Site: brandenburg
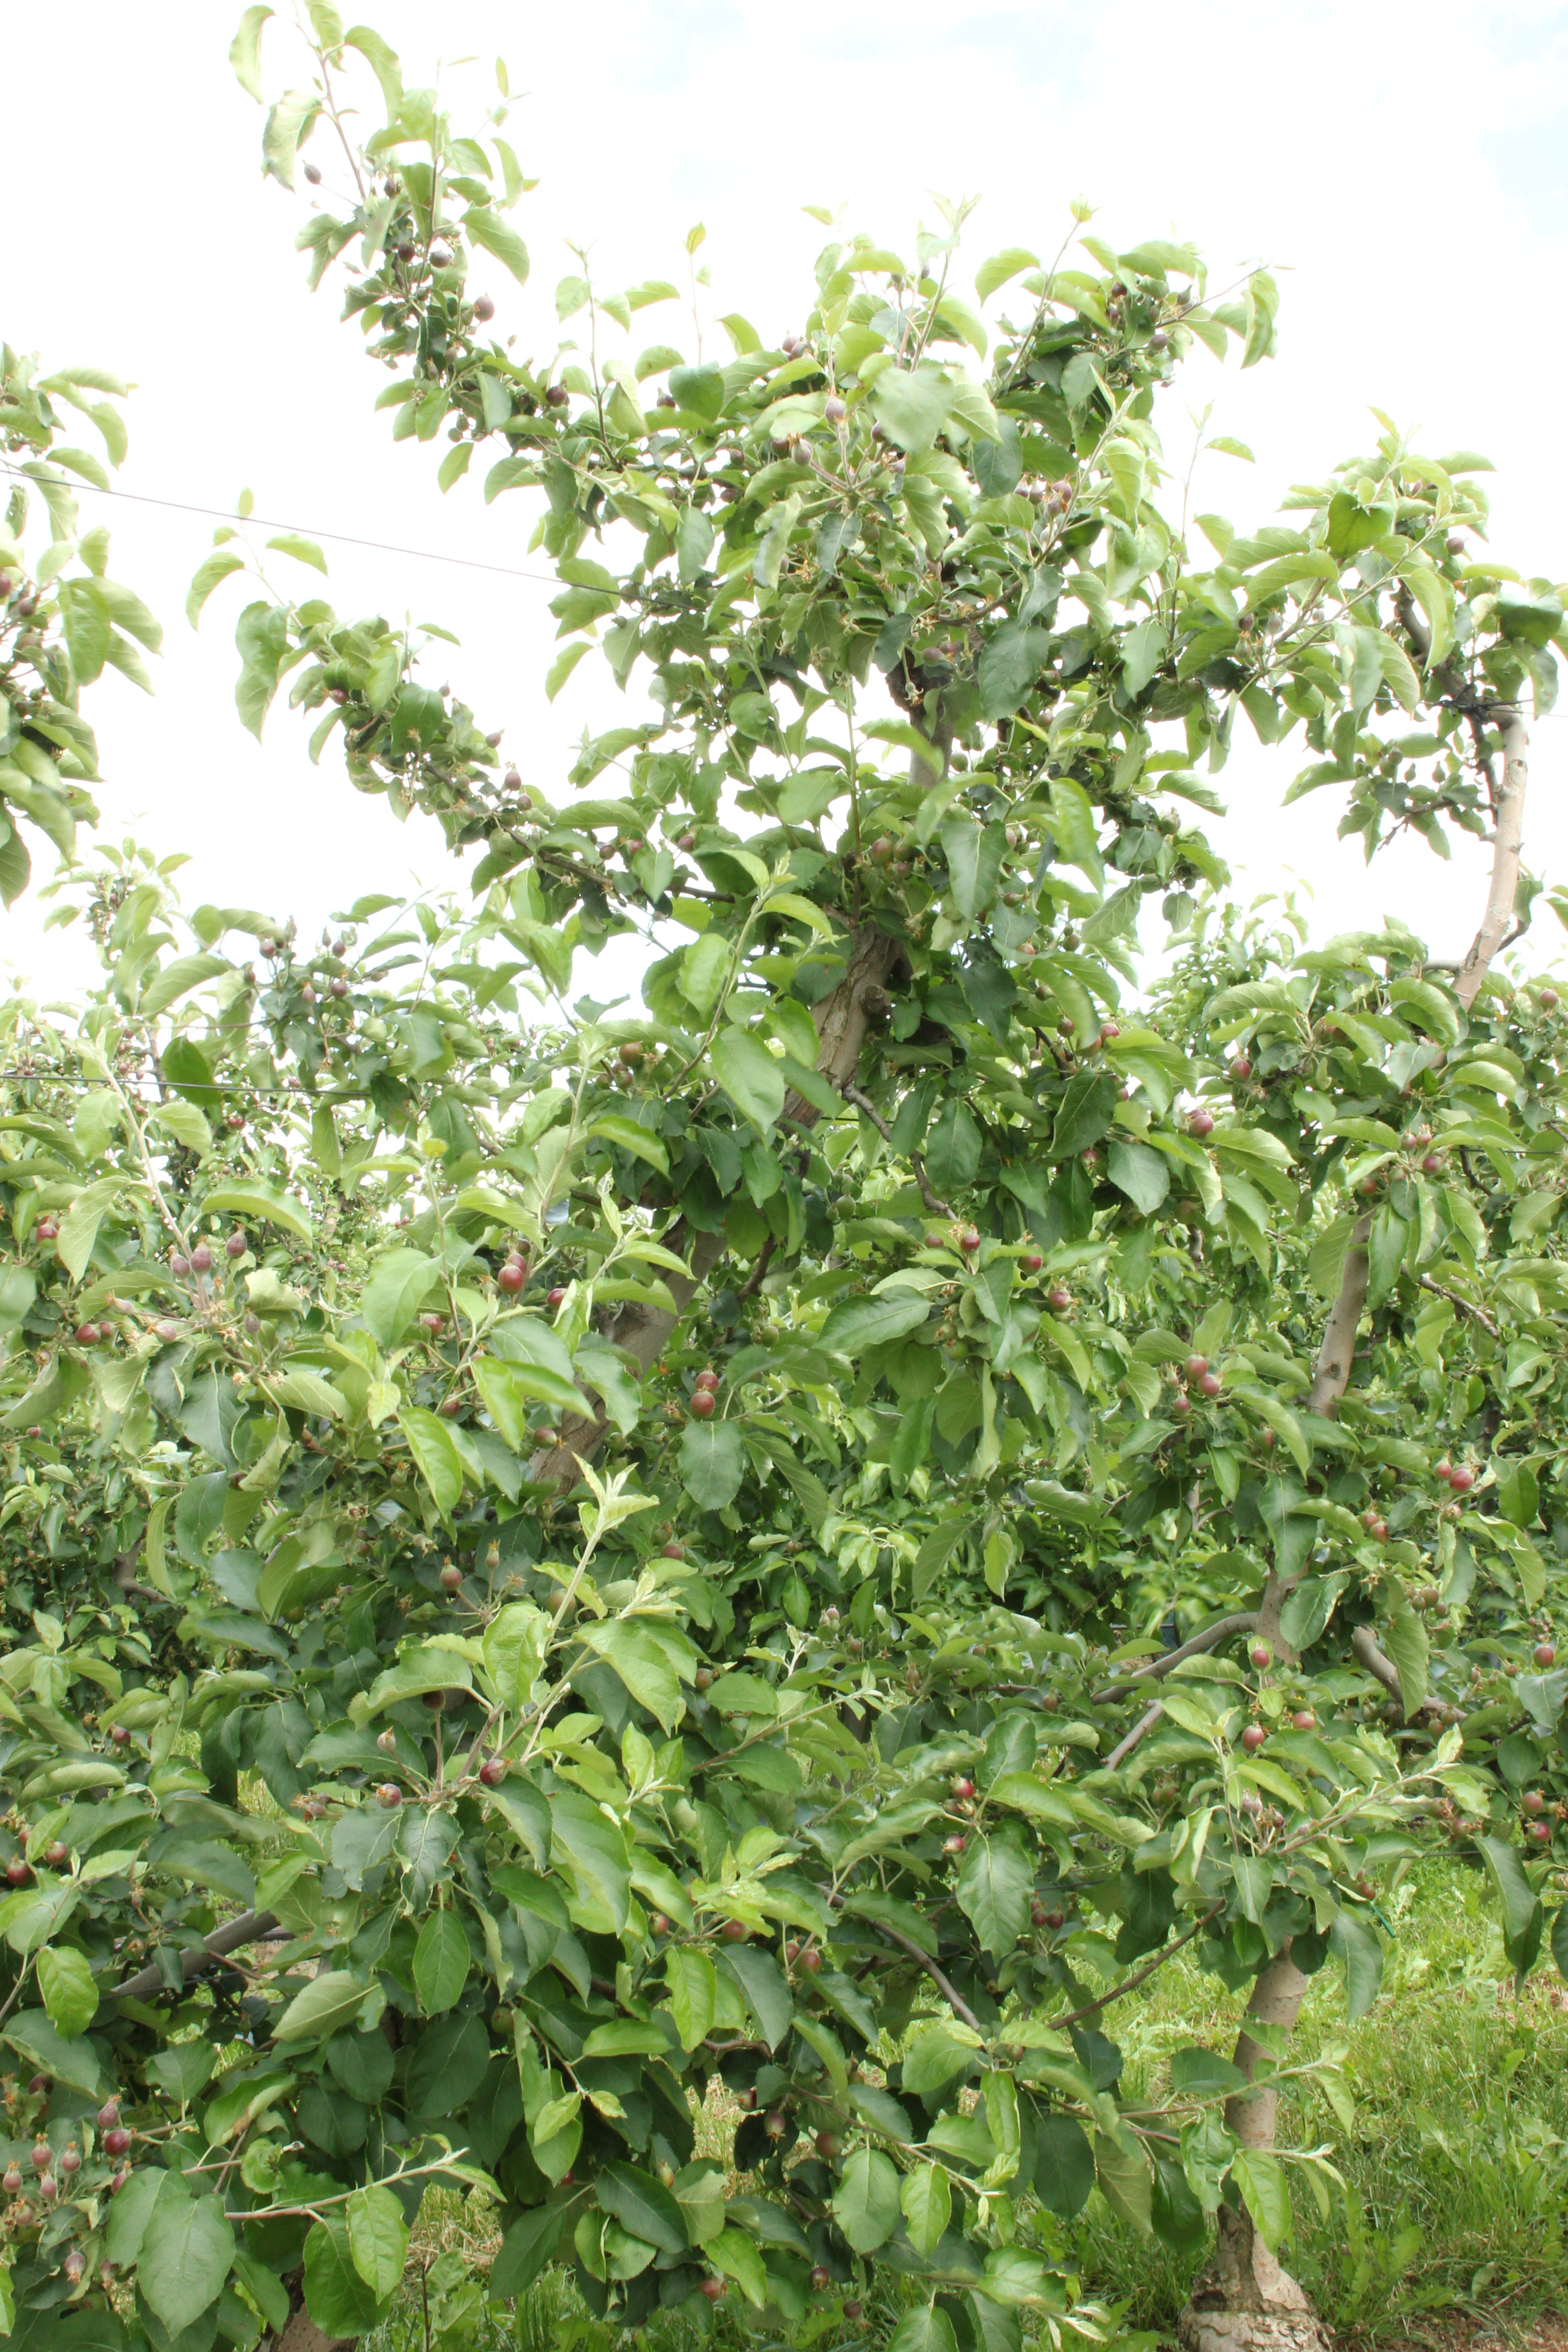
Growth stage (BBCH 72): Development of fruit